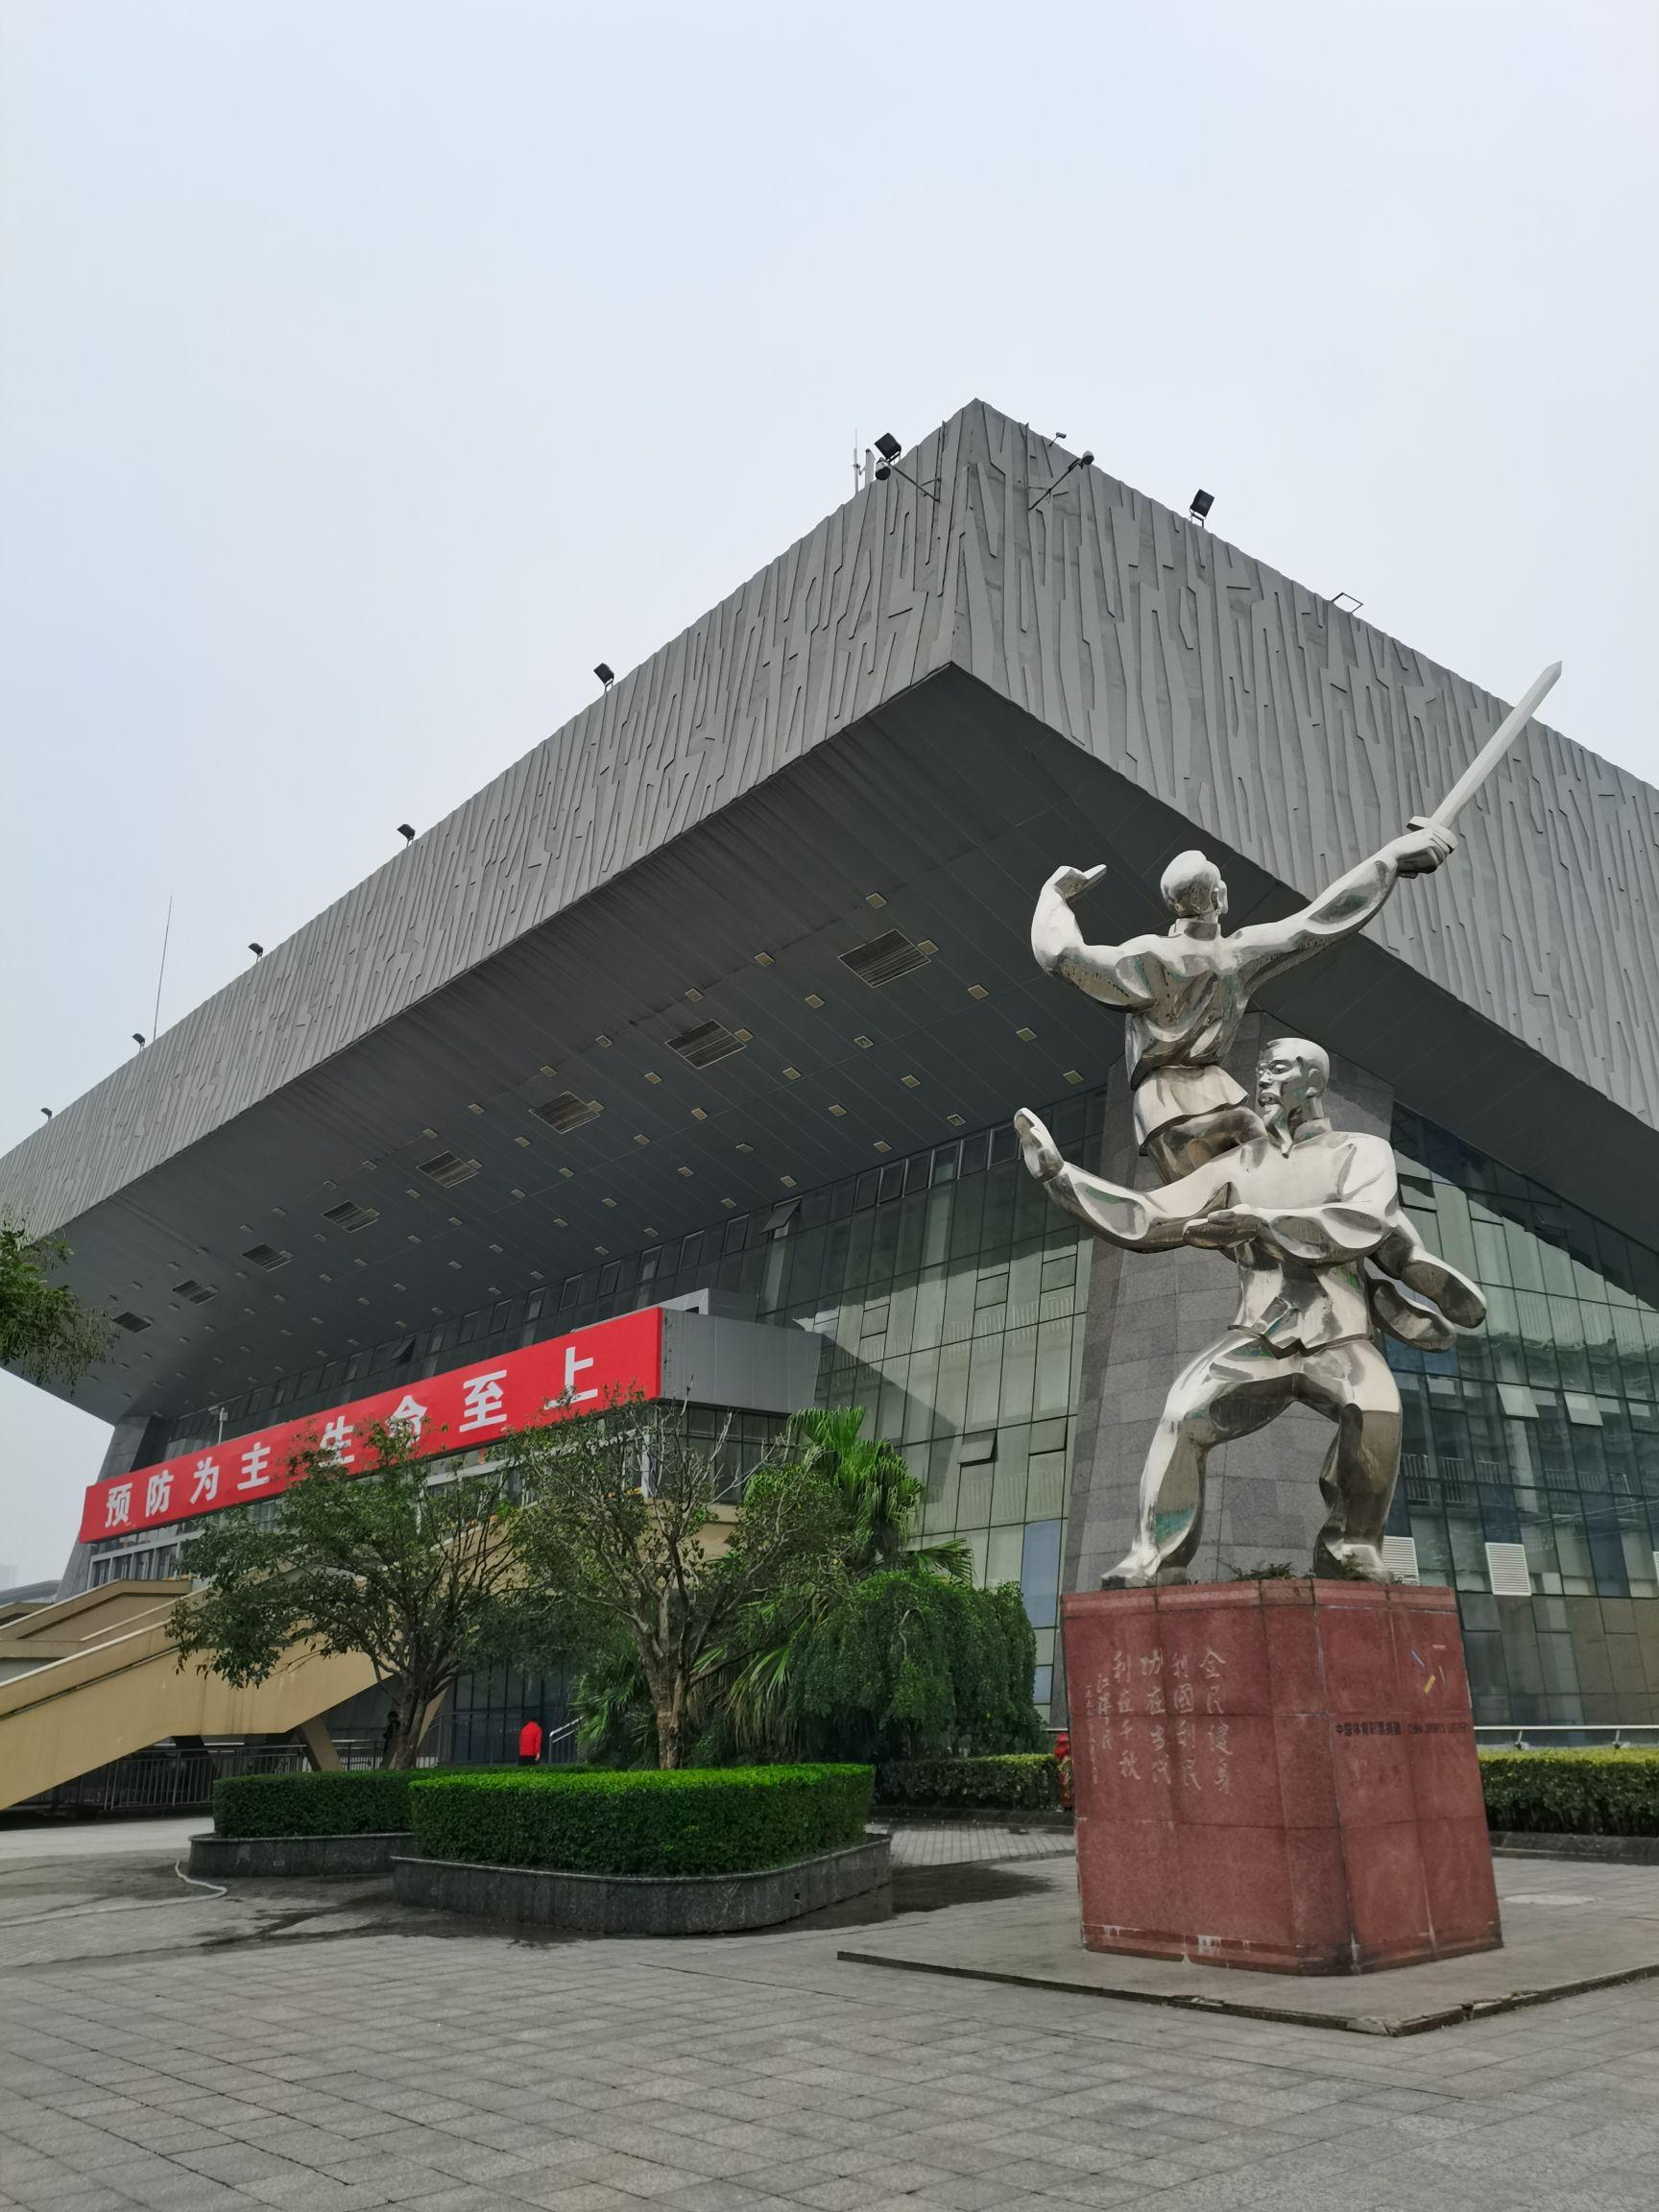
地标名称：四川省体育馆
所在城市：成都市·武侯区